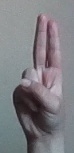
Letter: taa